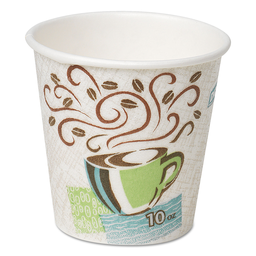
Label: paper